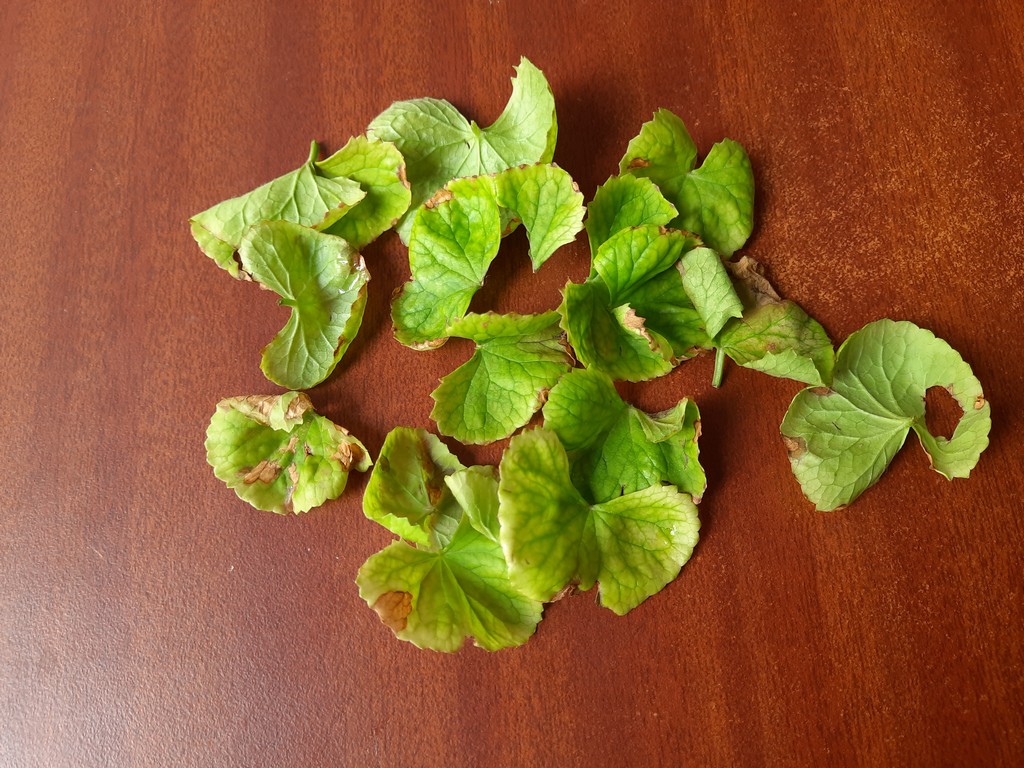
Label: Unhealthy